Question: Why are there poles next to the building?
Tambaya: Meyasa akwai ƙarafuna a kusa da ginin?
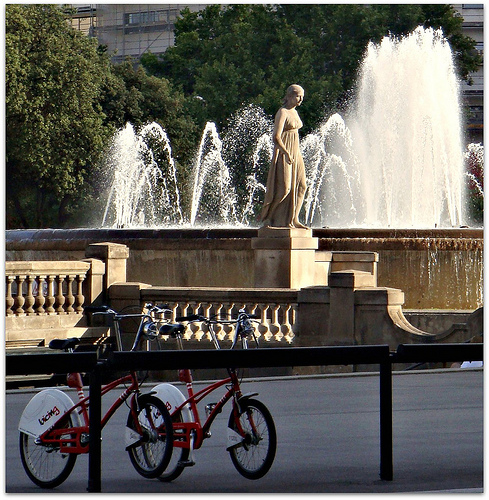
Answer: It's under construction.
Amsa: Ana cikin aikin gini.